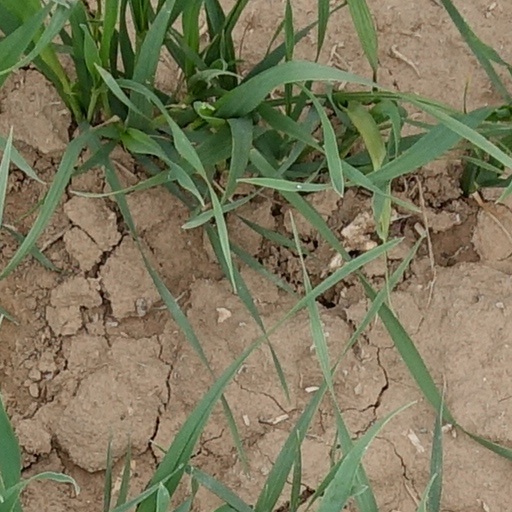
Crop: wheat